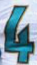
Number: 4